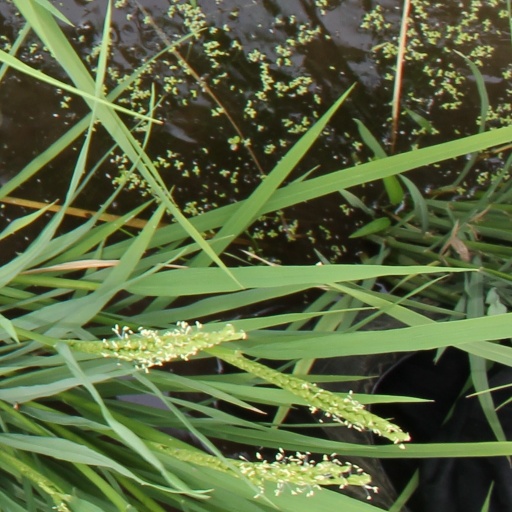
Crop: rice